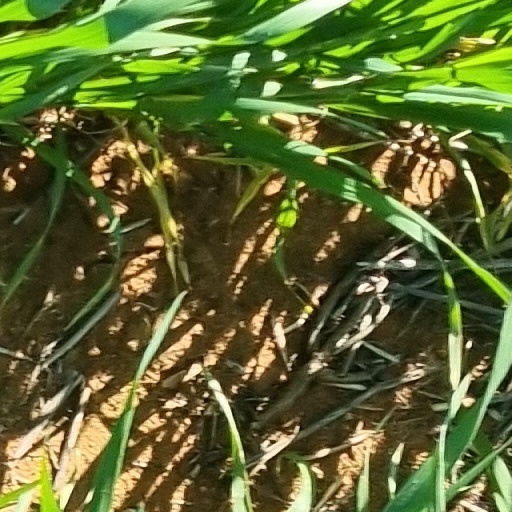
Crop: wheat